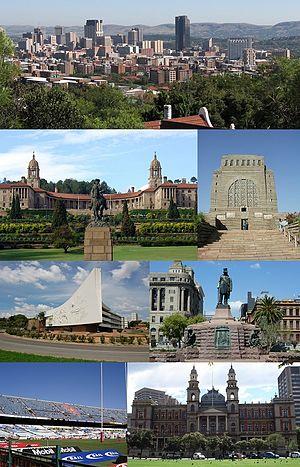
Pretoria ou Prétoria est une ville d'Afrique australe et la capitale administrative de l'Afrique du Sud. Elle fut également de 1860 à 1902 la capitale de la république sud-africaine du Transvaal, de 1902 à 1910 celle de la colonie du Transvaal puis, de 1910 à 1994, le chef-lieu de la province du Transvaal. Elle est située aujourd'hui dans la province du Gauteng.